Condor-class sloop

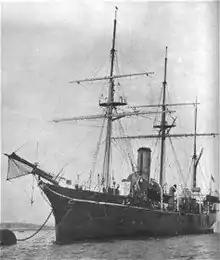
"Mutine" as built with barque-rig

The "Condor" class was a six-ship class of 10-gun screw steel sloops built for the Royal Navy between 1898 and 1900. "Condor" foundered in a gale, prompting the Royal Navy to abandon sailing rigs for its ships; all the others in the class survived into the 1920s. The last of the class, "Mutine", survived until 1932 as a Royal Naval Volunteer Reserve drill ship.